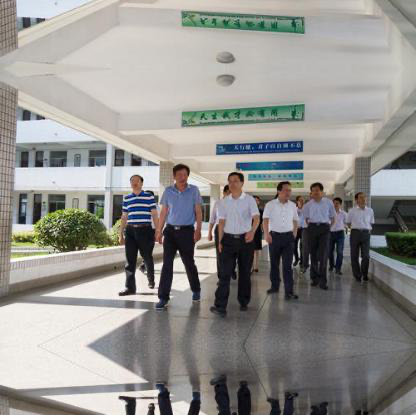
Objects in the image:
label: head
label: head
label: head
label: head
label: head
label: head
label: head
label: head